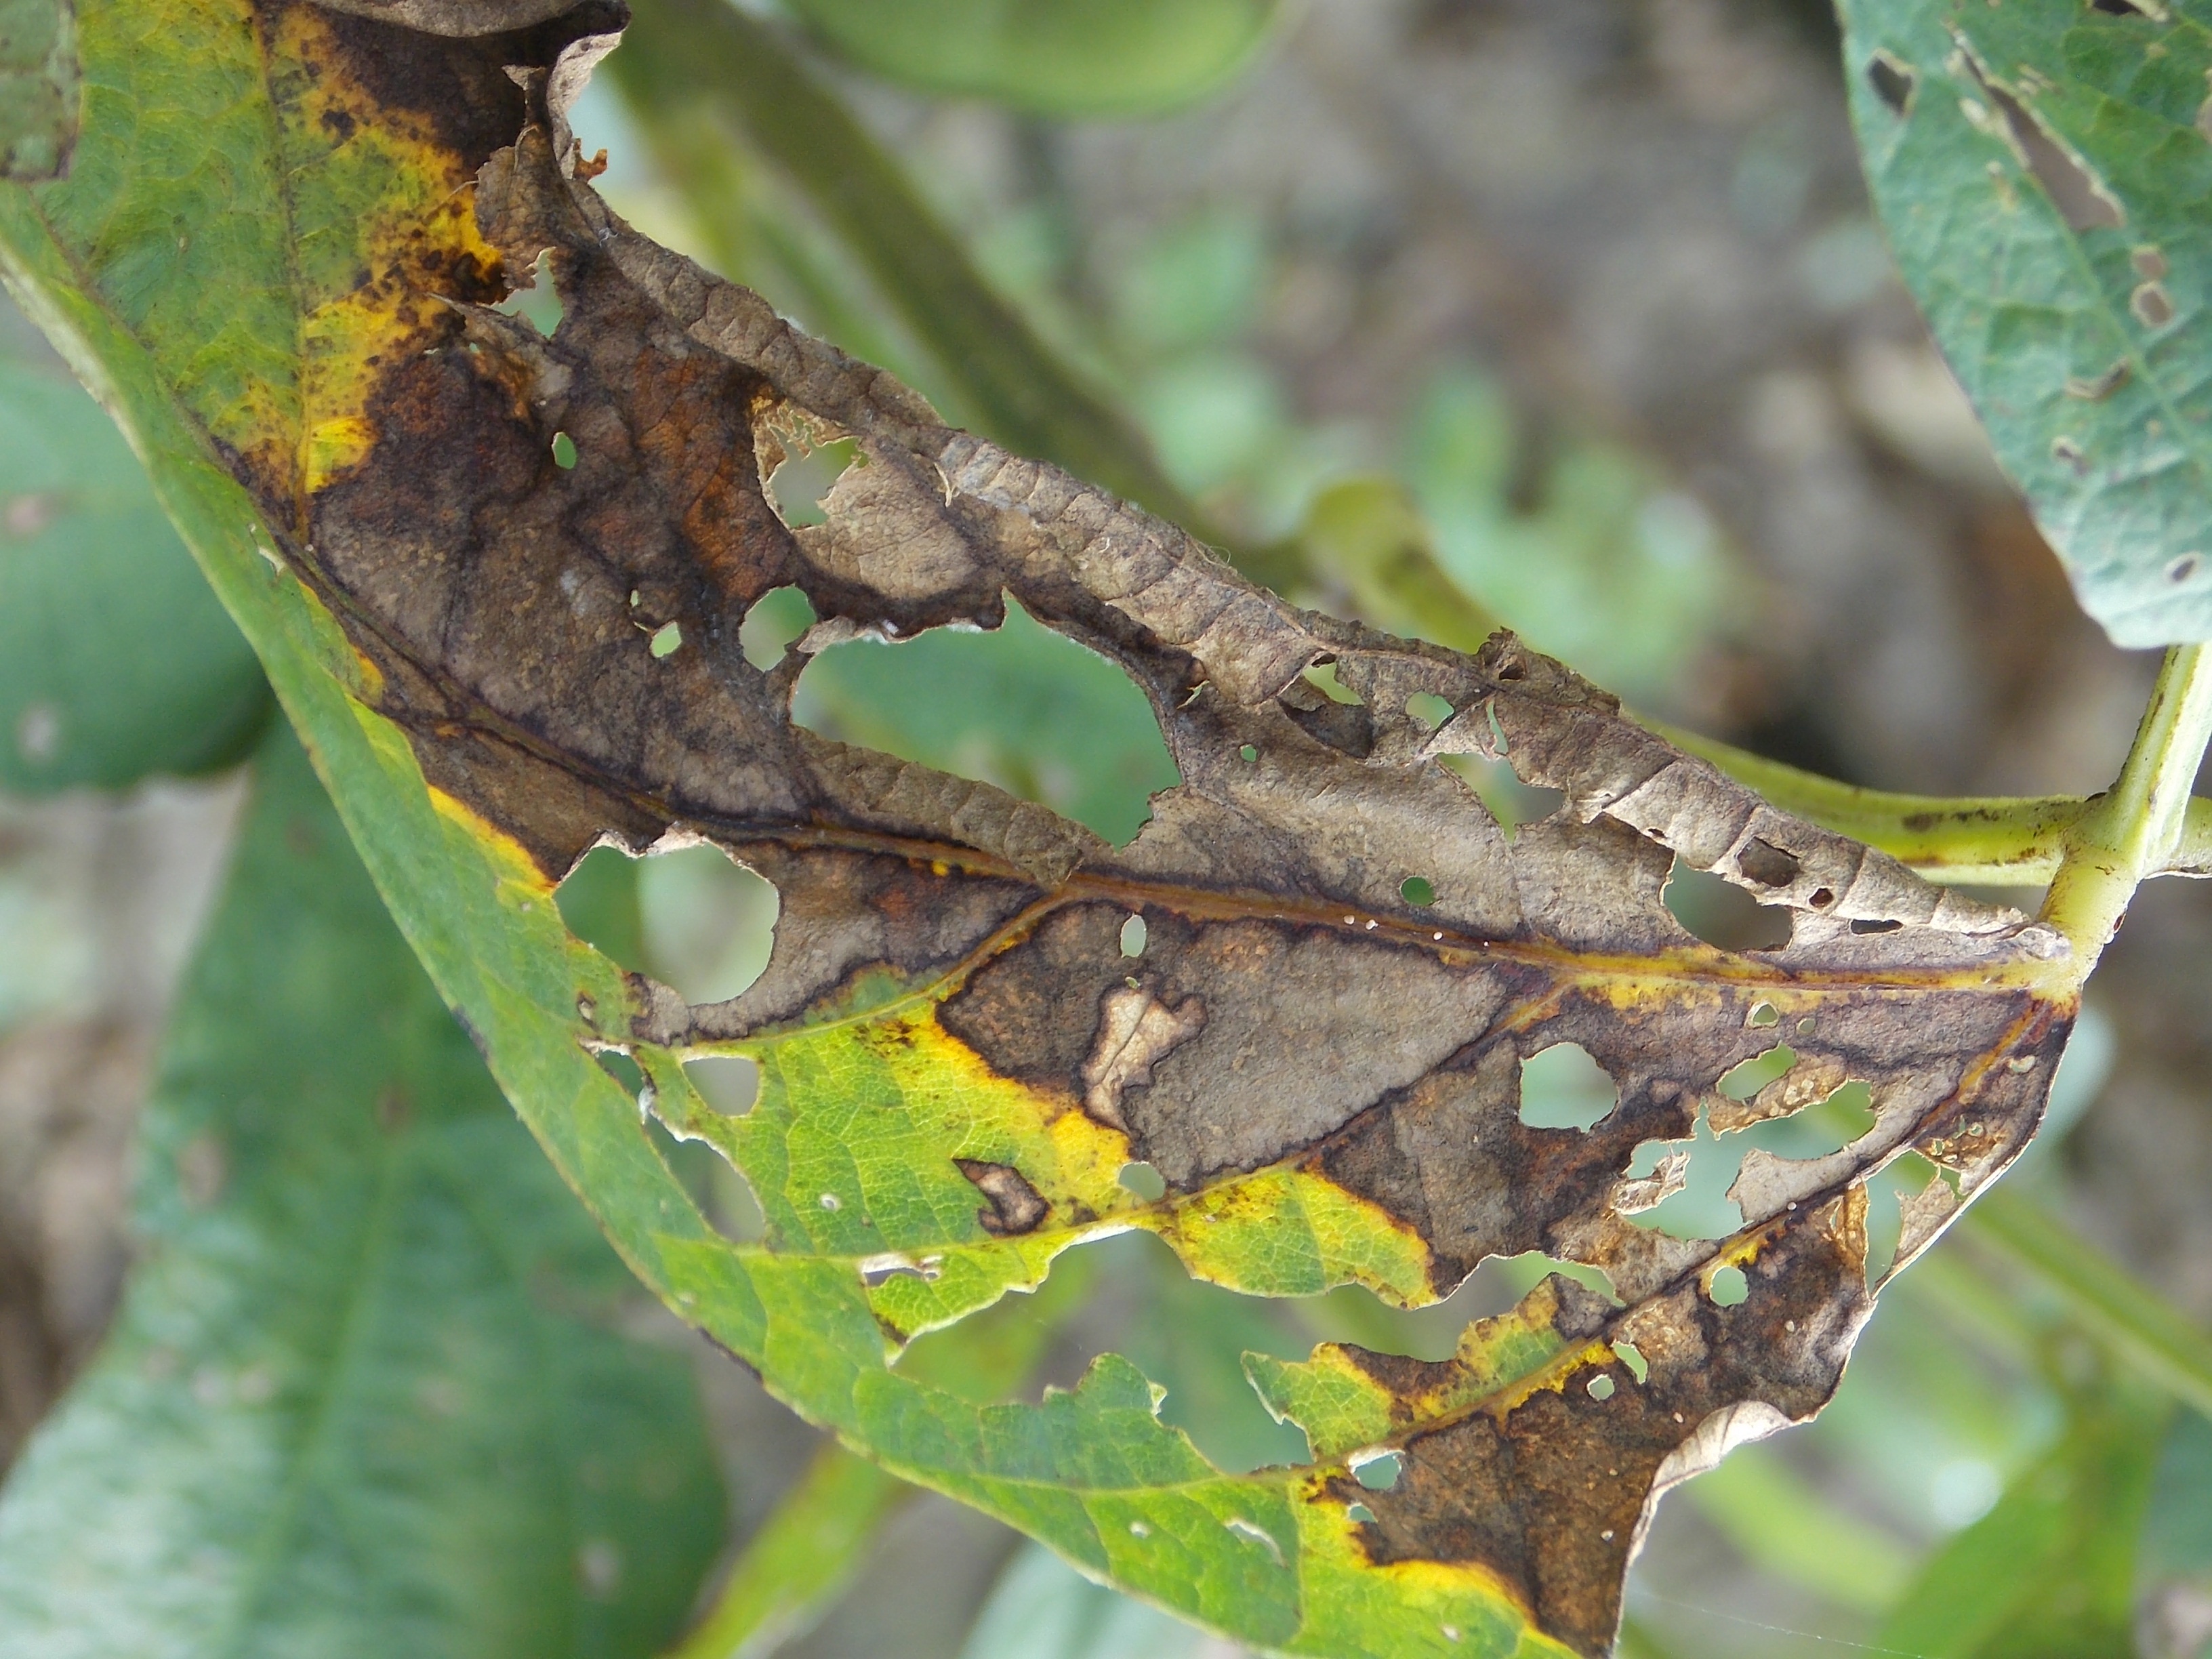
Label: Disease